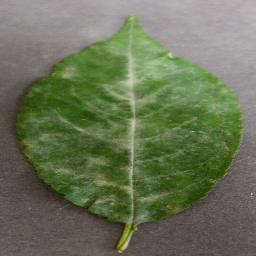
Label: Cherry___Powdery_mildew